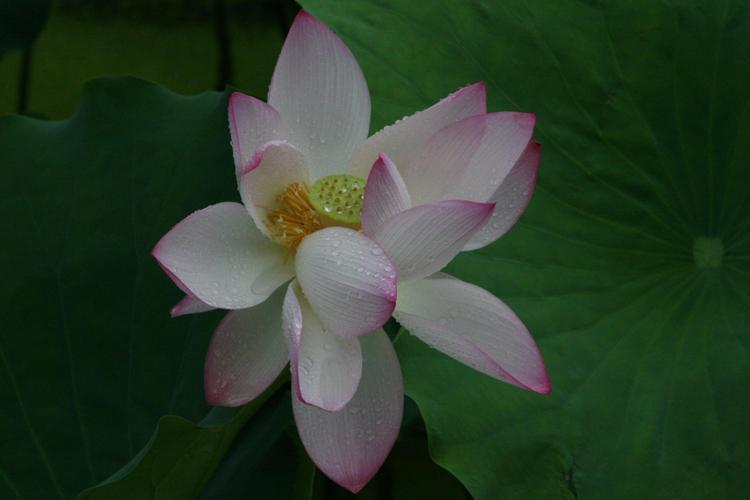
Label: lotus